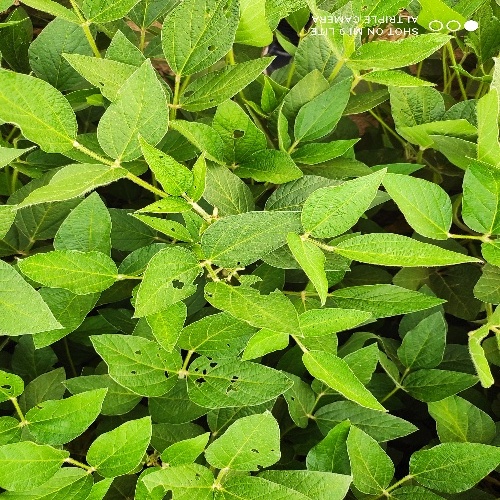
Label: Caterpillar